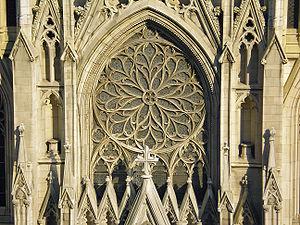
La cathédrale Saint-Patrick de New York, construite entre 1853 et 1878, est située dans le quartier de gratte-ciel de Midtown à New York, en plein cœur de l'arrondissement de Manhattan.